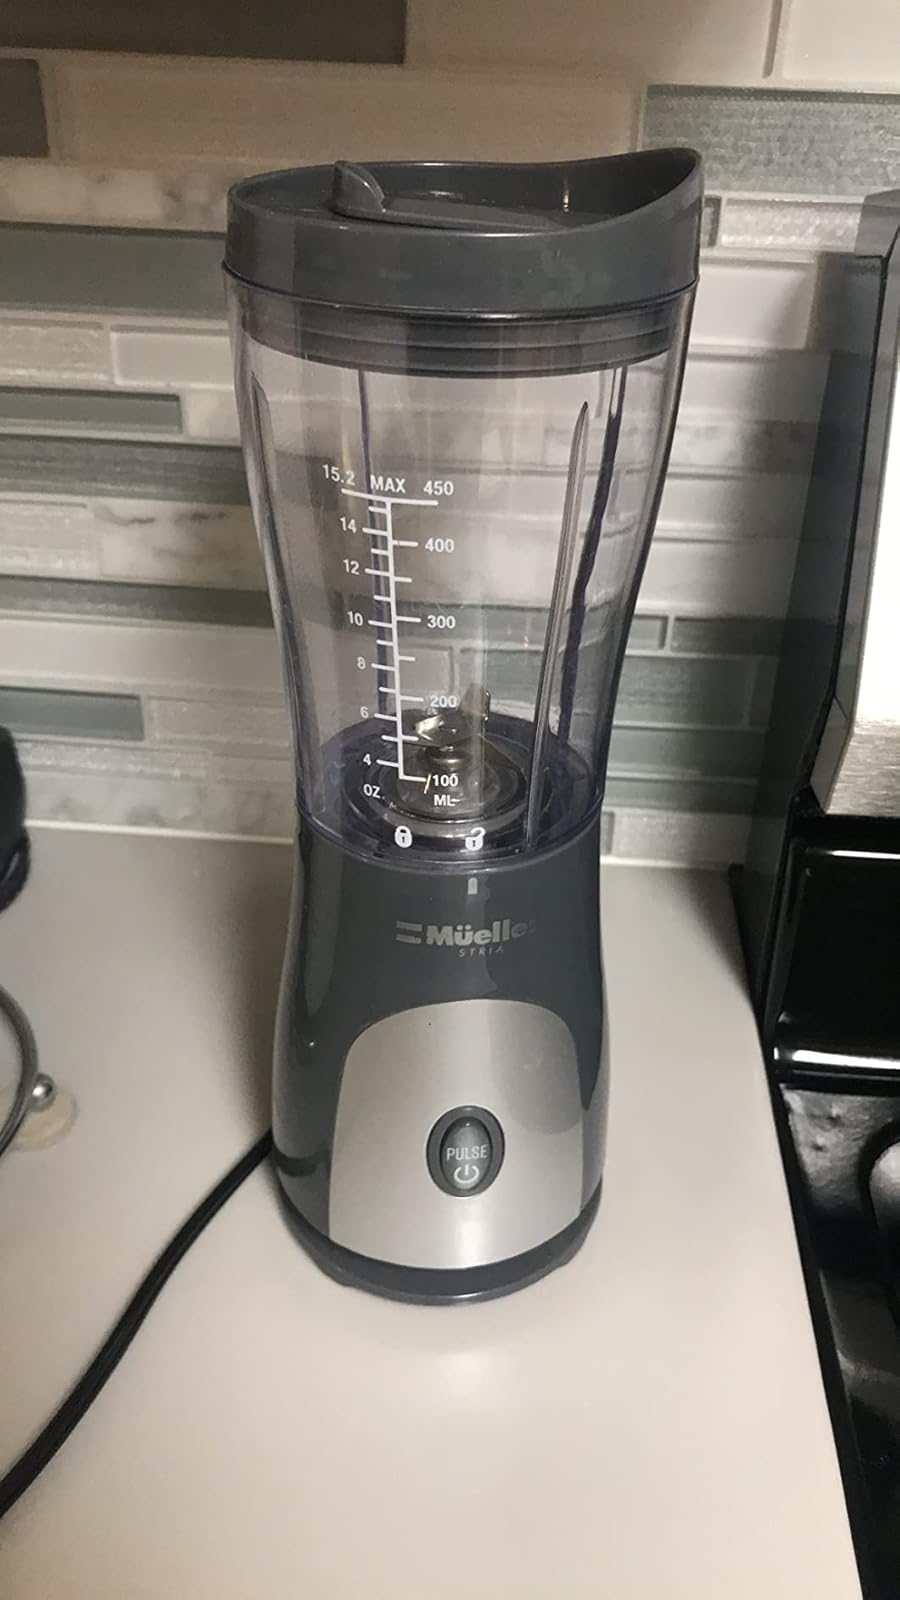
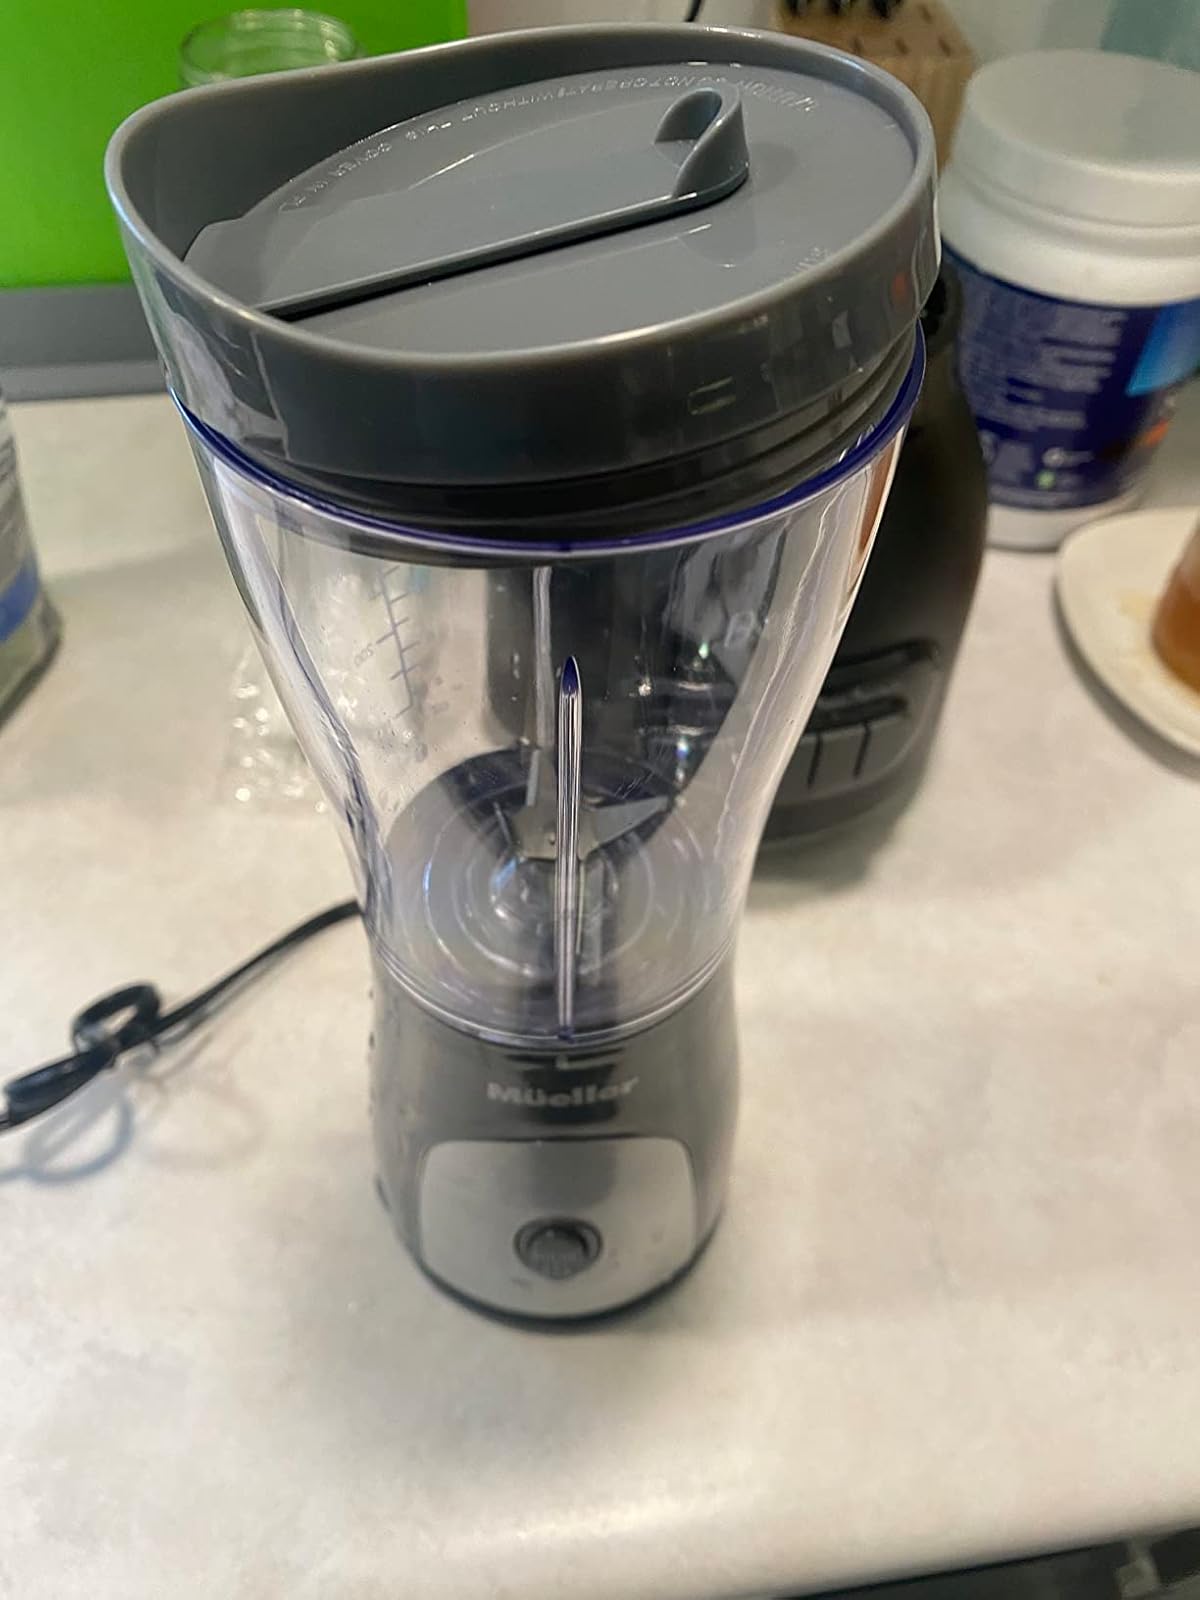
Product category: items_blender
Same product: yes